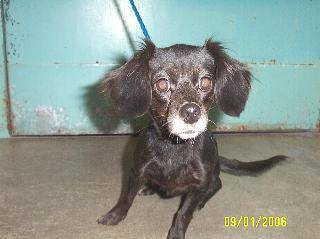
Label: dog